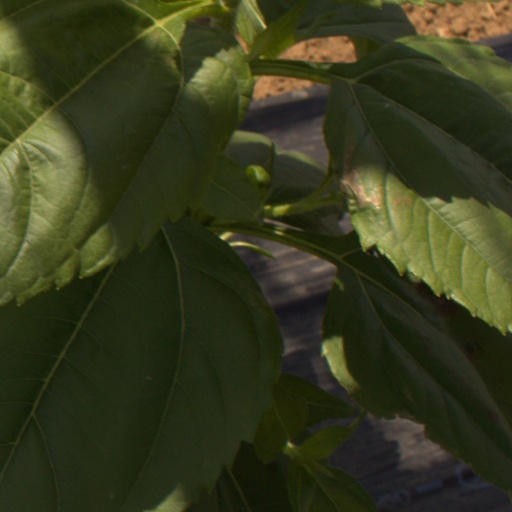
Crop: Jerusalem artichoke